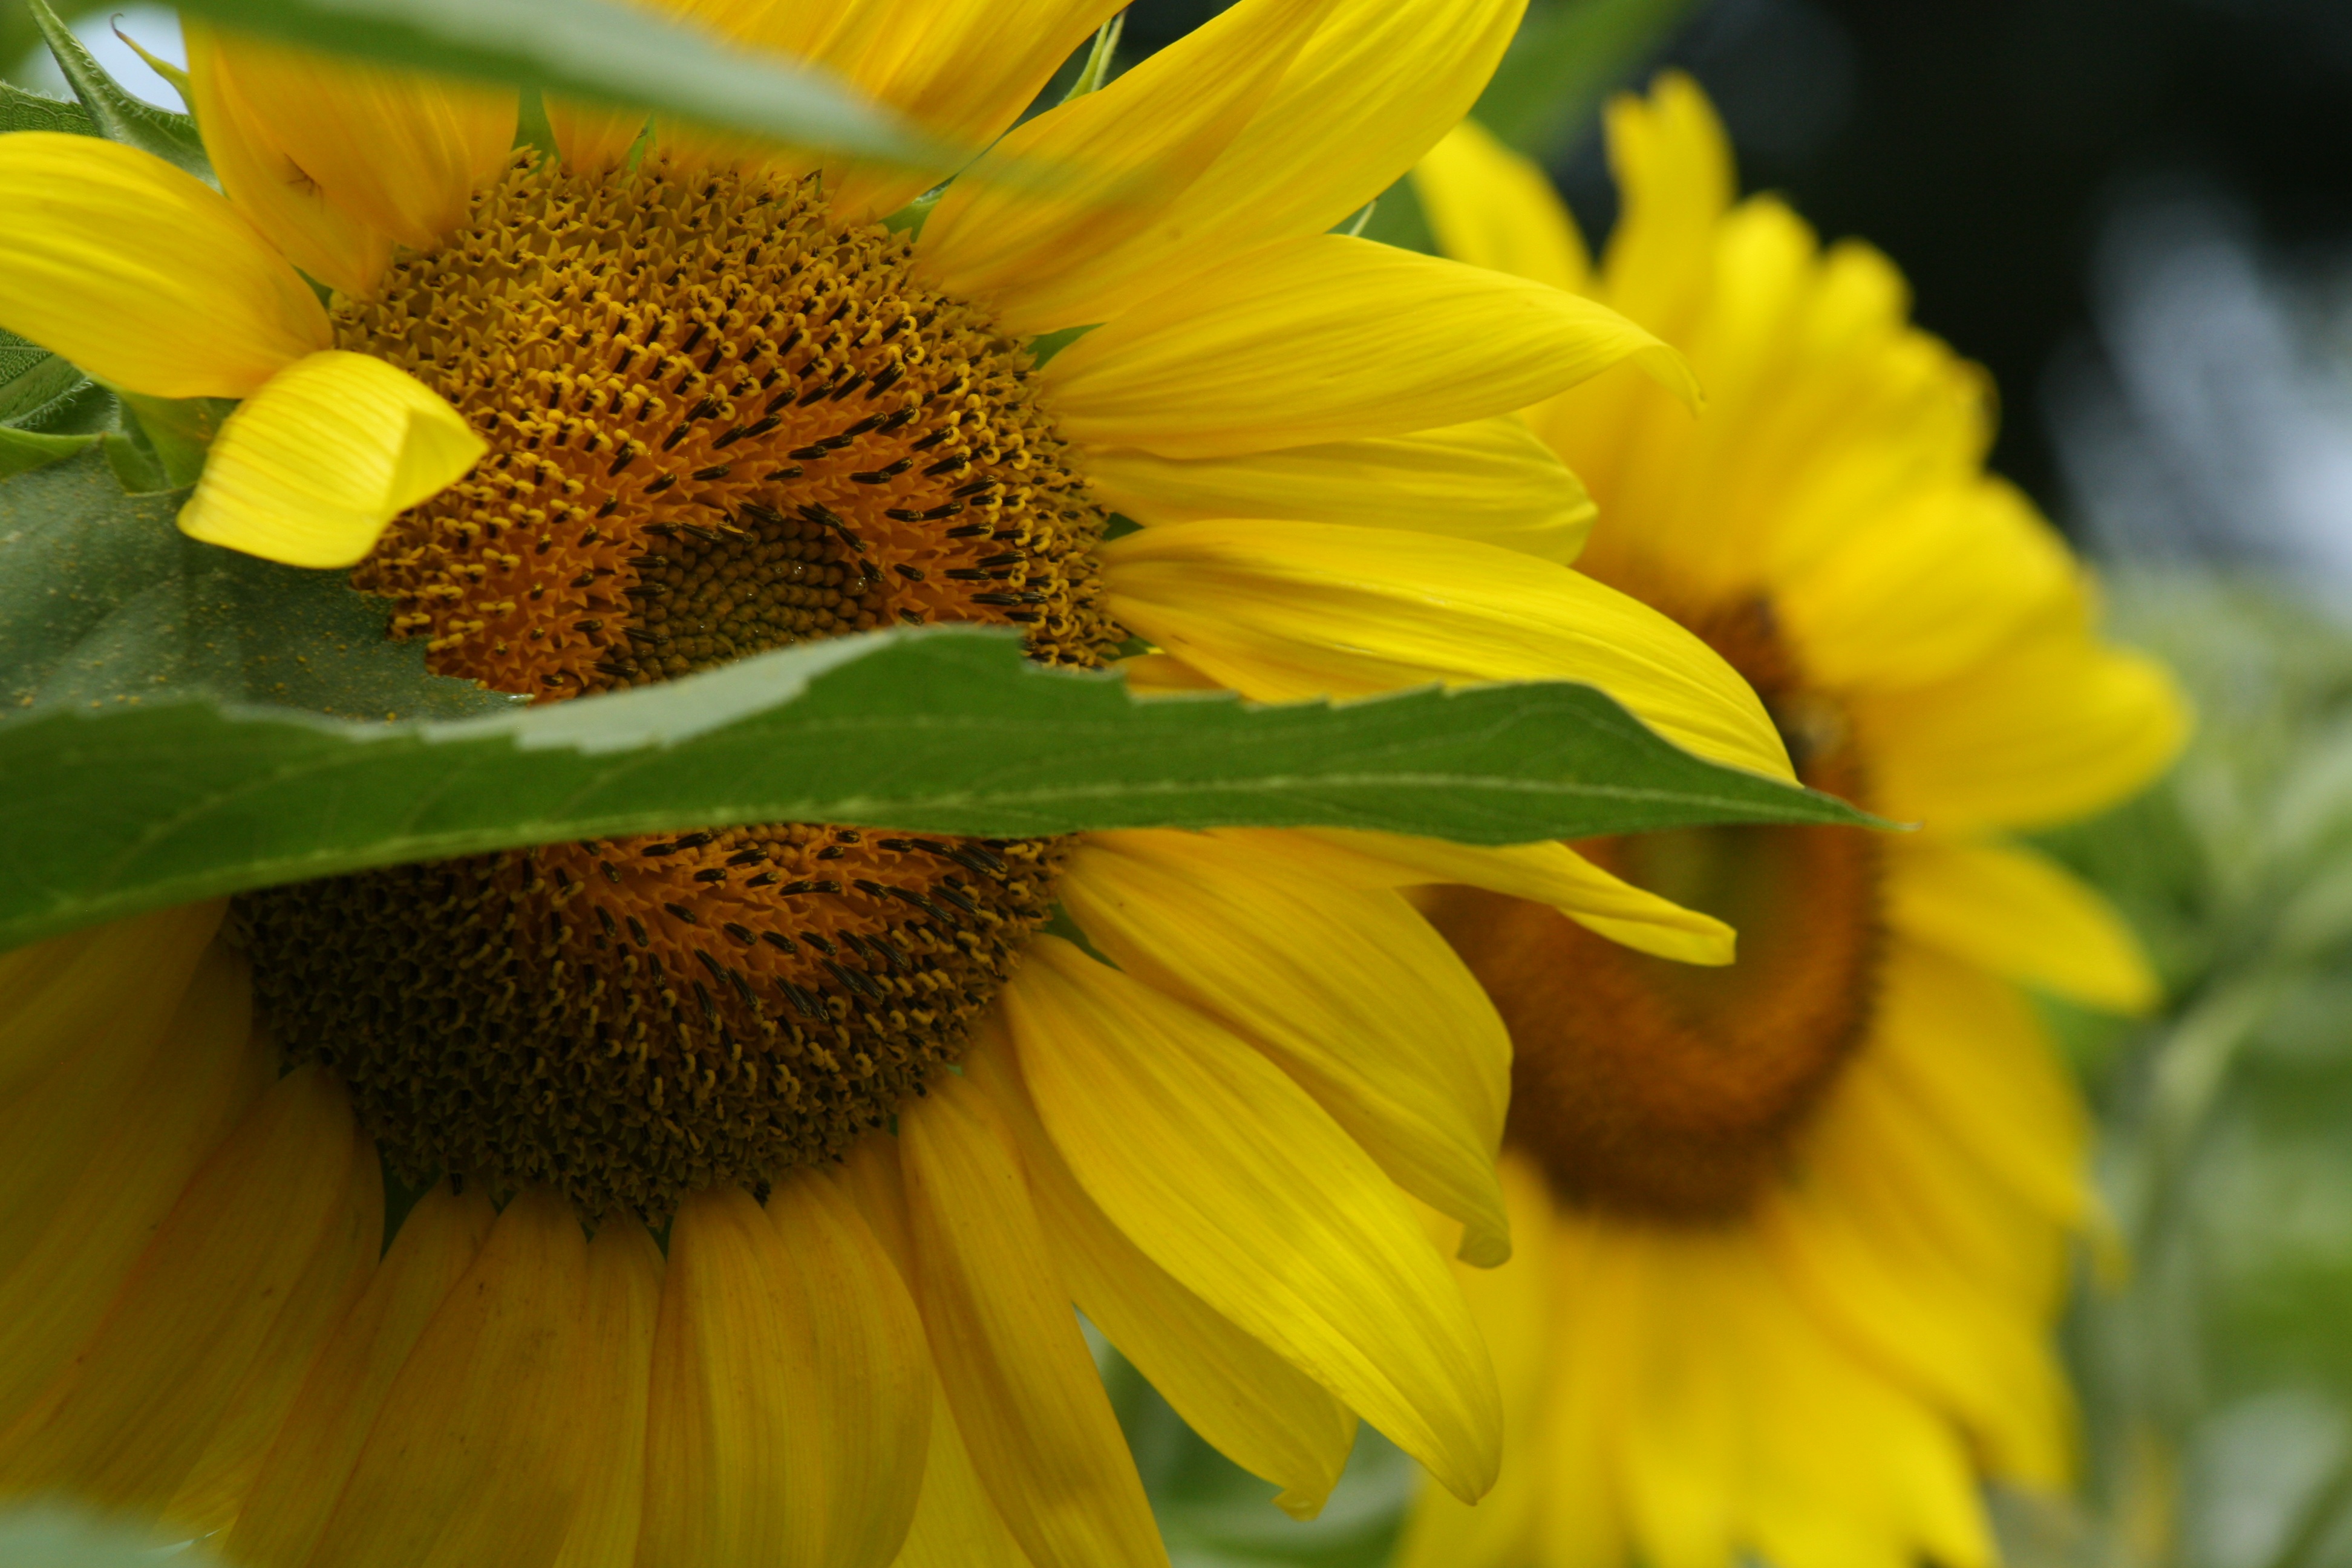
nature, plant, sun, flower, petal, summer, pollen, produce, insect, botany, yellow, flora, fauna, sunflower, wildflower, close up, bee, yellow flowers, nectar, macro photography, summer flowers, sunflower field, flowering plant, honey bee, daisy family, sunflower seed, plant stem, land plant